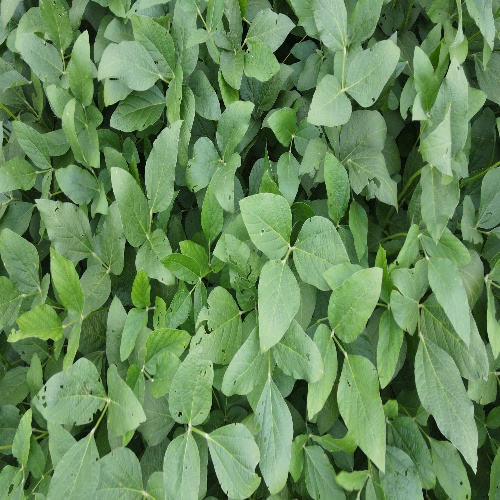
Label: Caterpillar